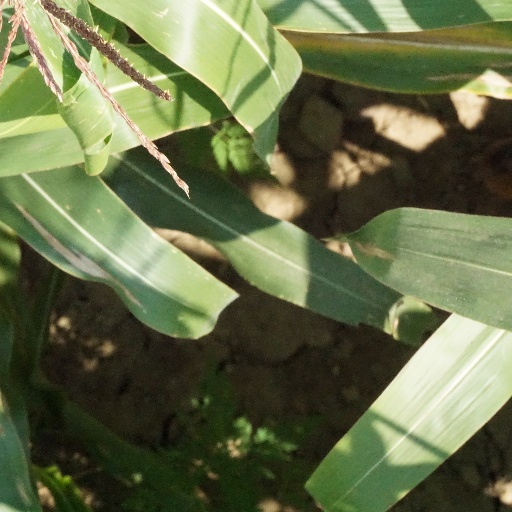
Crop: maize; corn